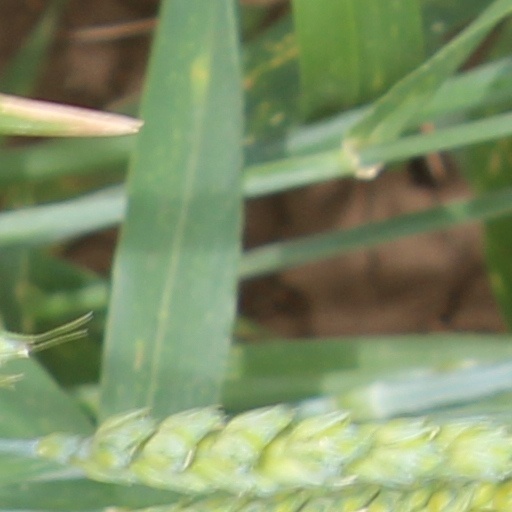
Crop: wheat